Artemis of Bana-Mighdall

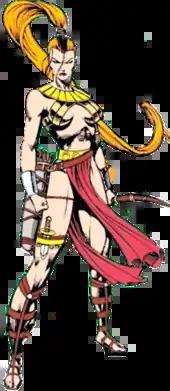
Artemis, as she first appeared in "Wonder Woman" #90 (September 1994). Art by Mike Deodato.

Artemis of Bana-Mighdall debuted in "Wonder Woman" vol. 2 #90 (September 1994) and was created by writer William Messner-Loebs and artist Mike Deodato.